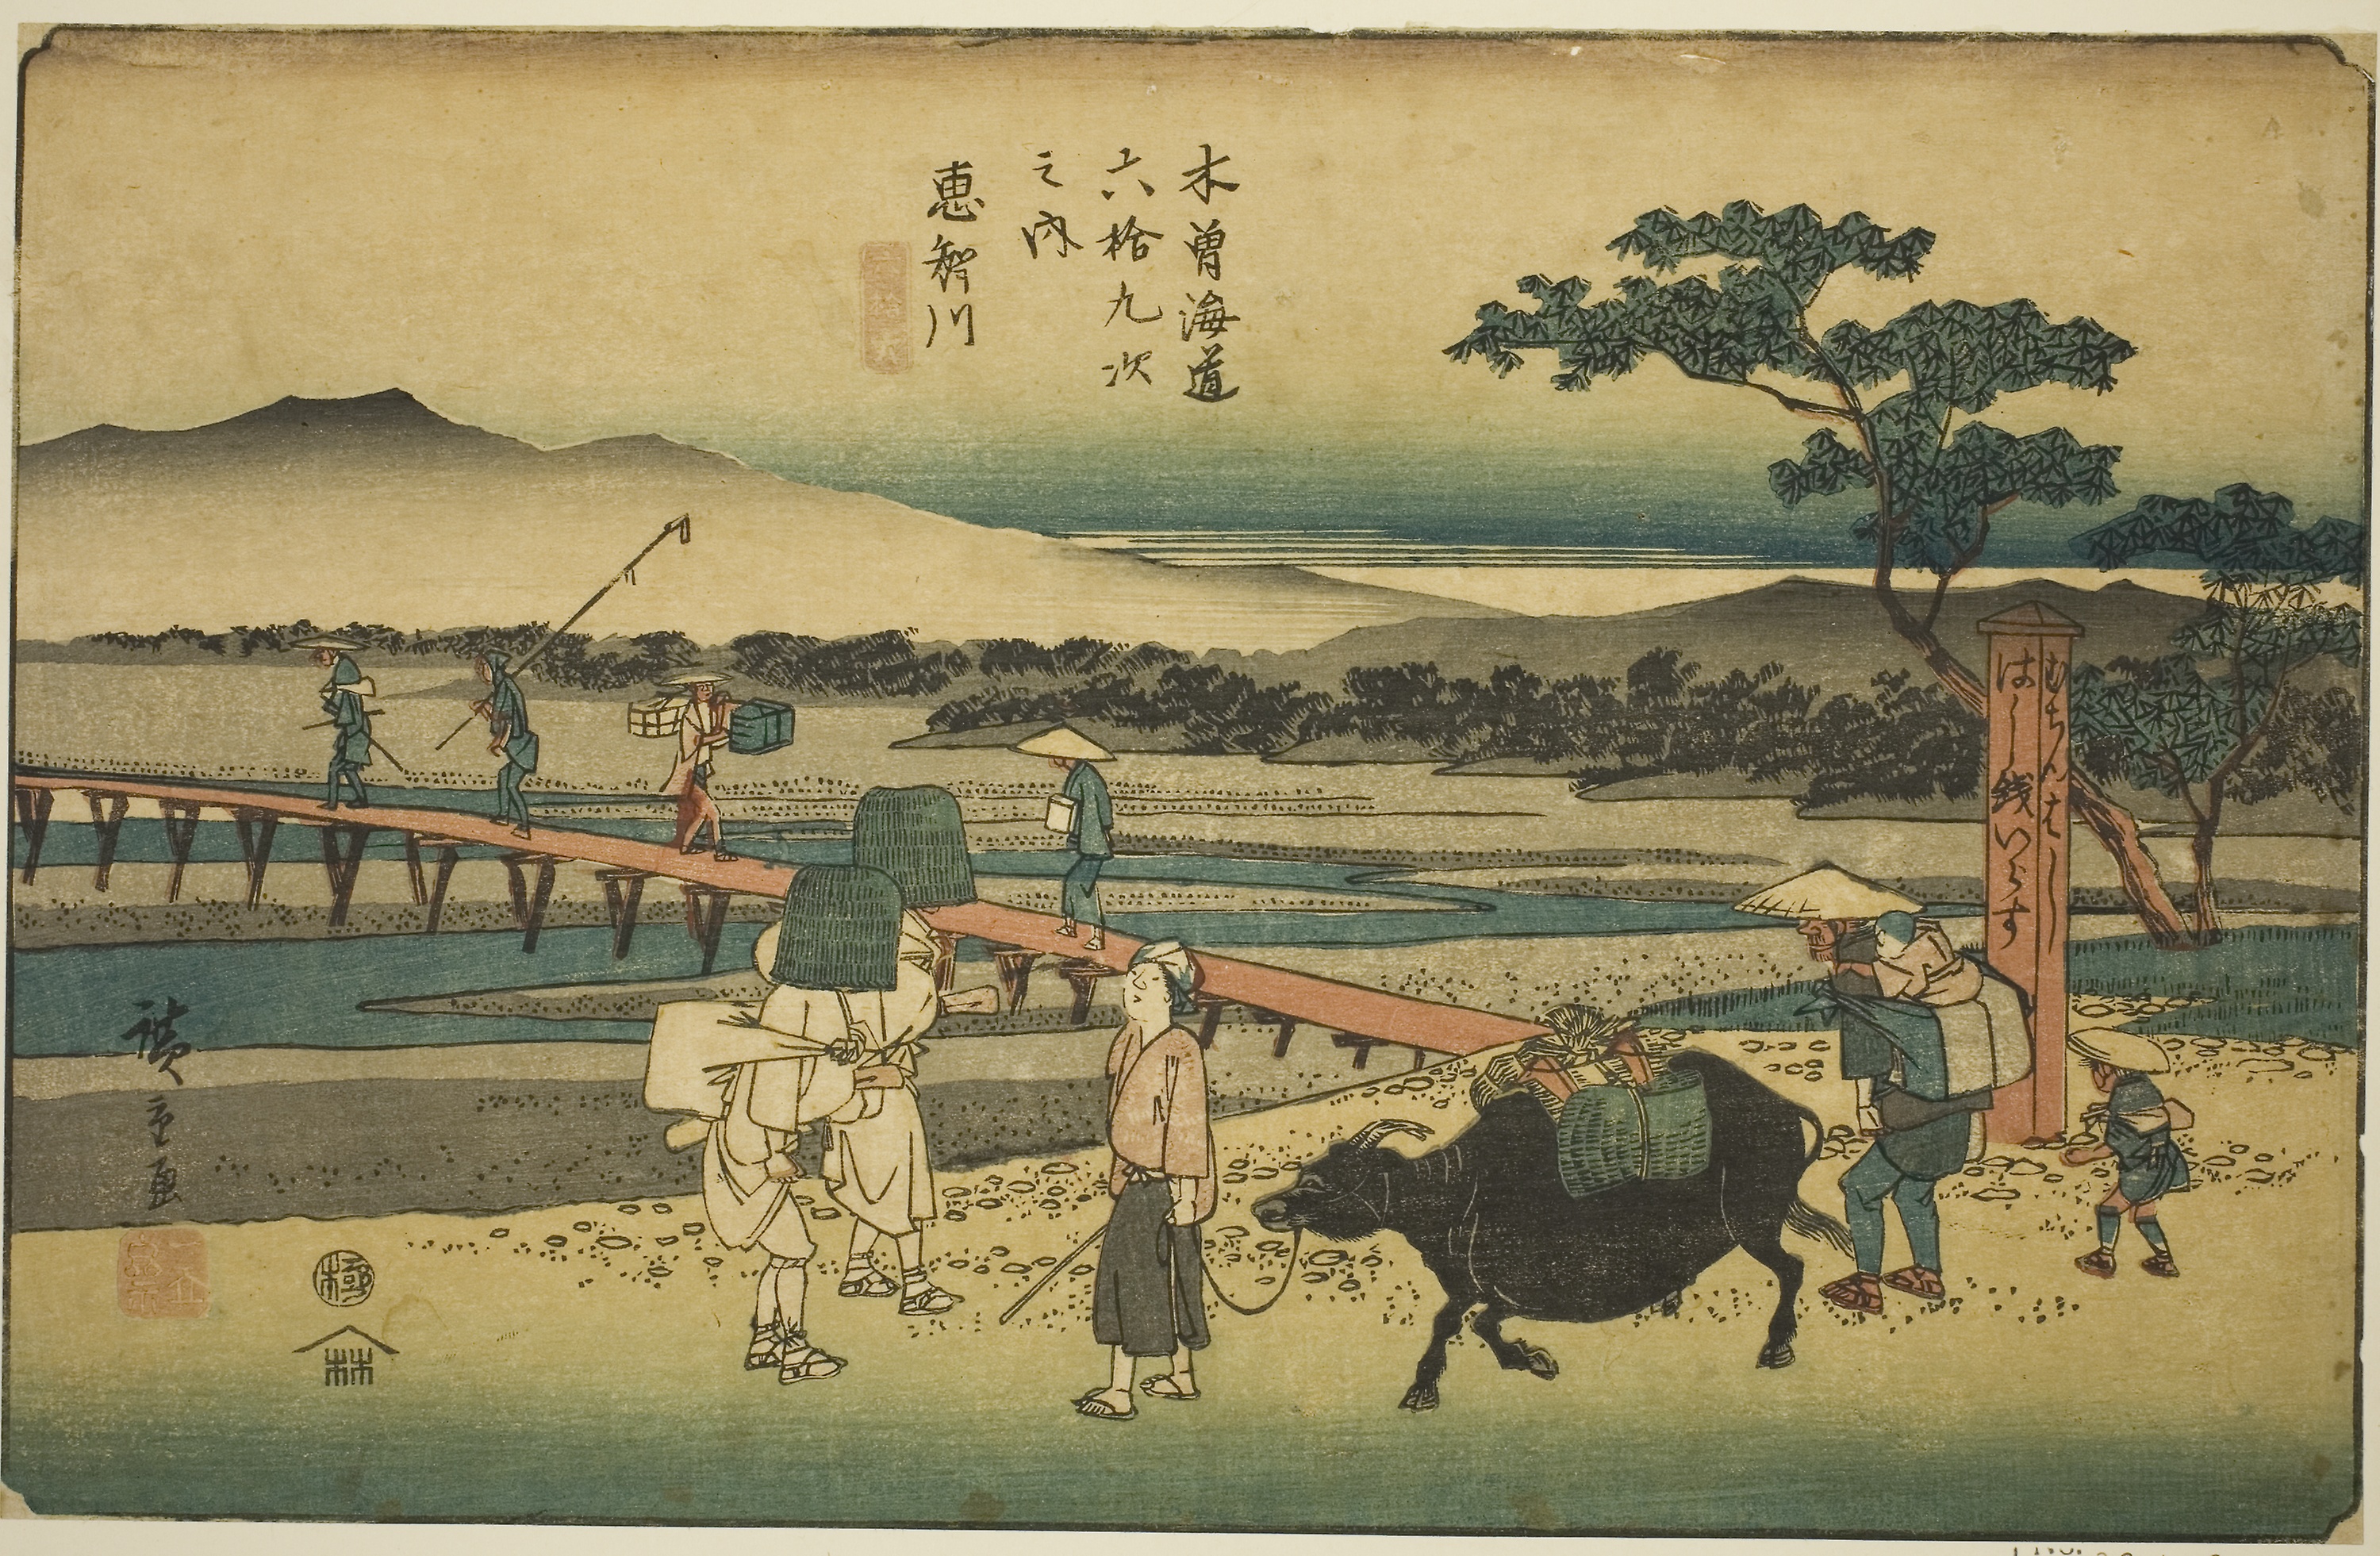
oxcart, illustration, art, painting, watercolor paint, visual arts, vehicle